Energy Triangle

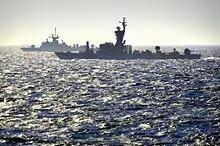
Greek and Israeli naval forces in a joint drill conducted in the area

The term "Energy Triangle," was first issued at the Cyprus-Israel Business Association in Nicosia, Cyprus in 2010. Due to the joint establishment of the Exclusive Economic Zone between Cyprus and Israel, this marked the beginning of increased collaboration between the two Mediterranean neighbors. Both countries agreed to a joint extraction of natural gas by the American company Noble Energy in order to reduce the financial burden of extraction by both countries. Greece joined Israel and Cyprus in the plan to export natural gas to Europe by 2015 through a power plant close to Limassol in 2011.